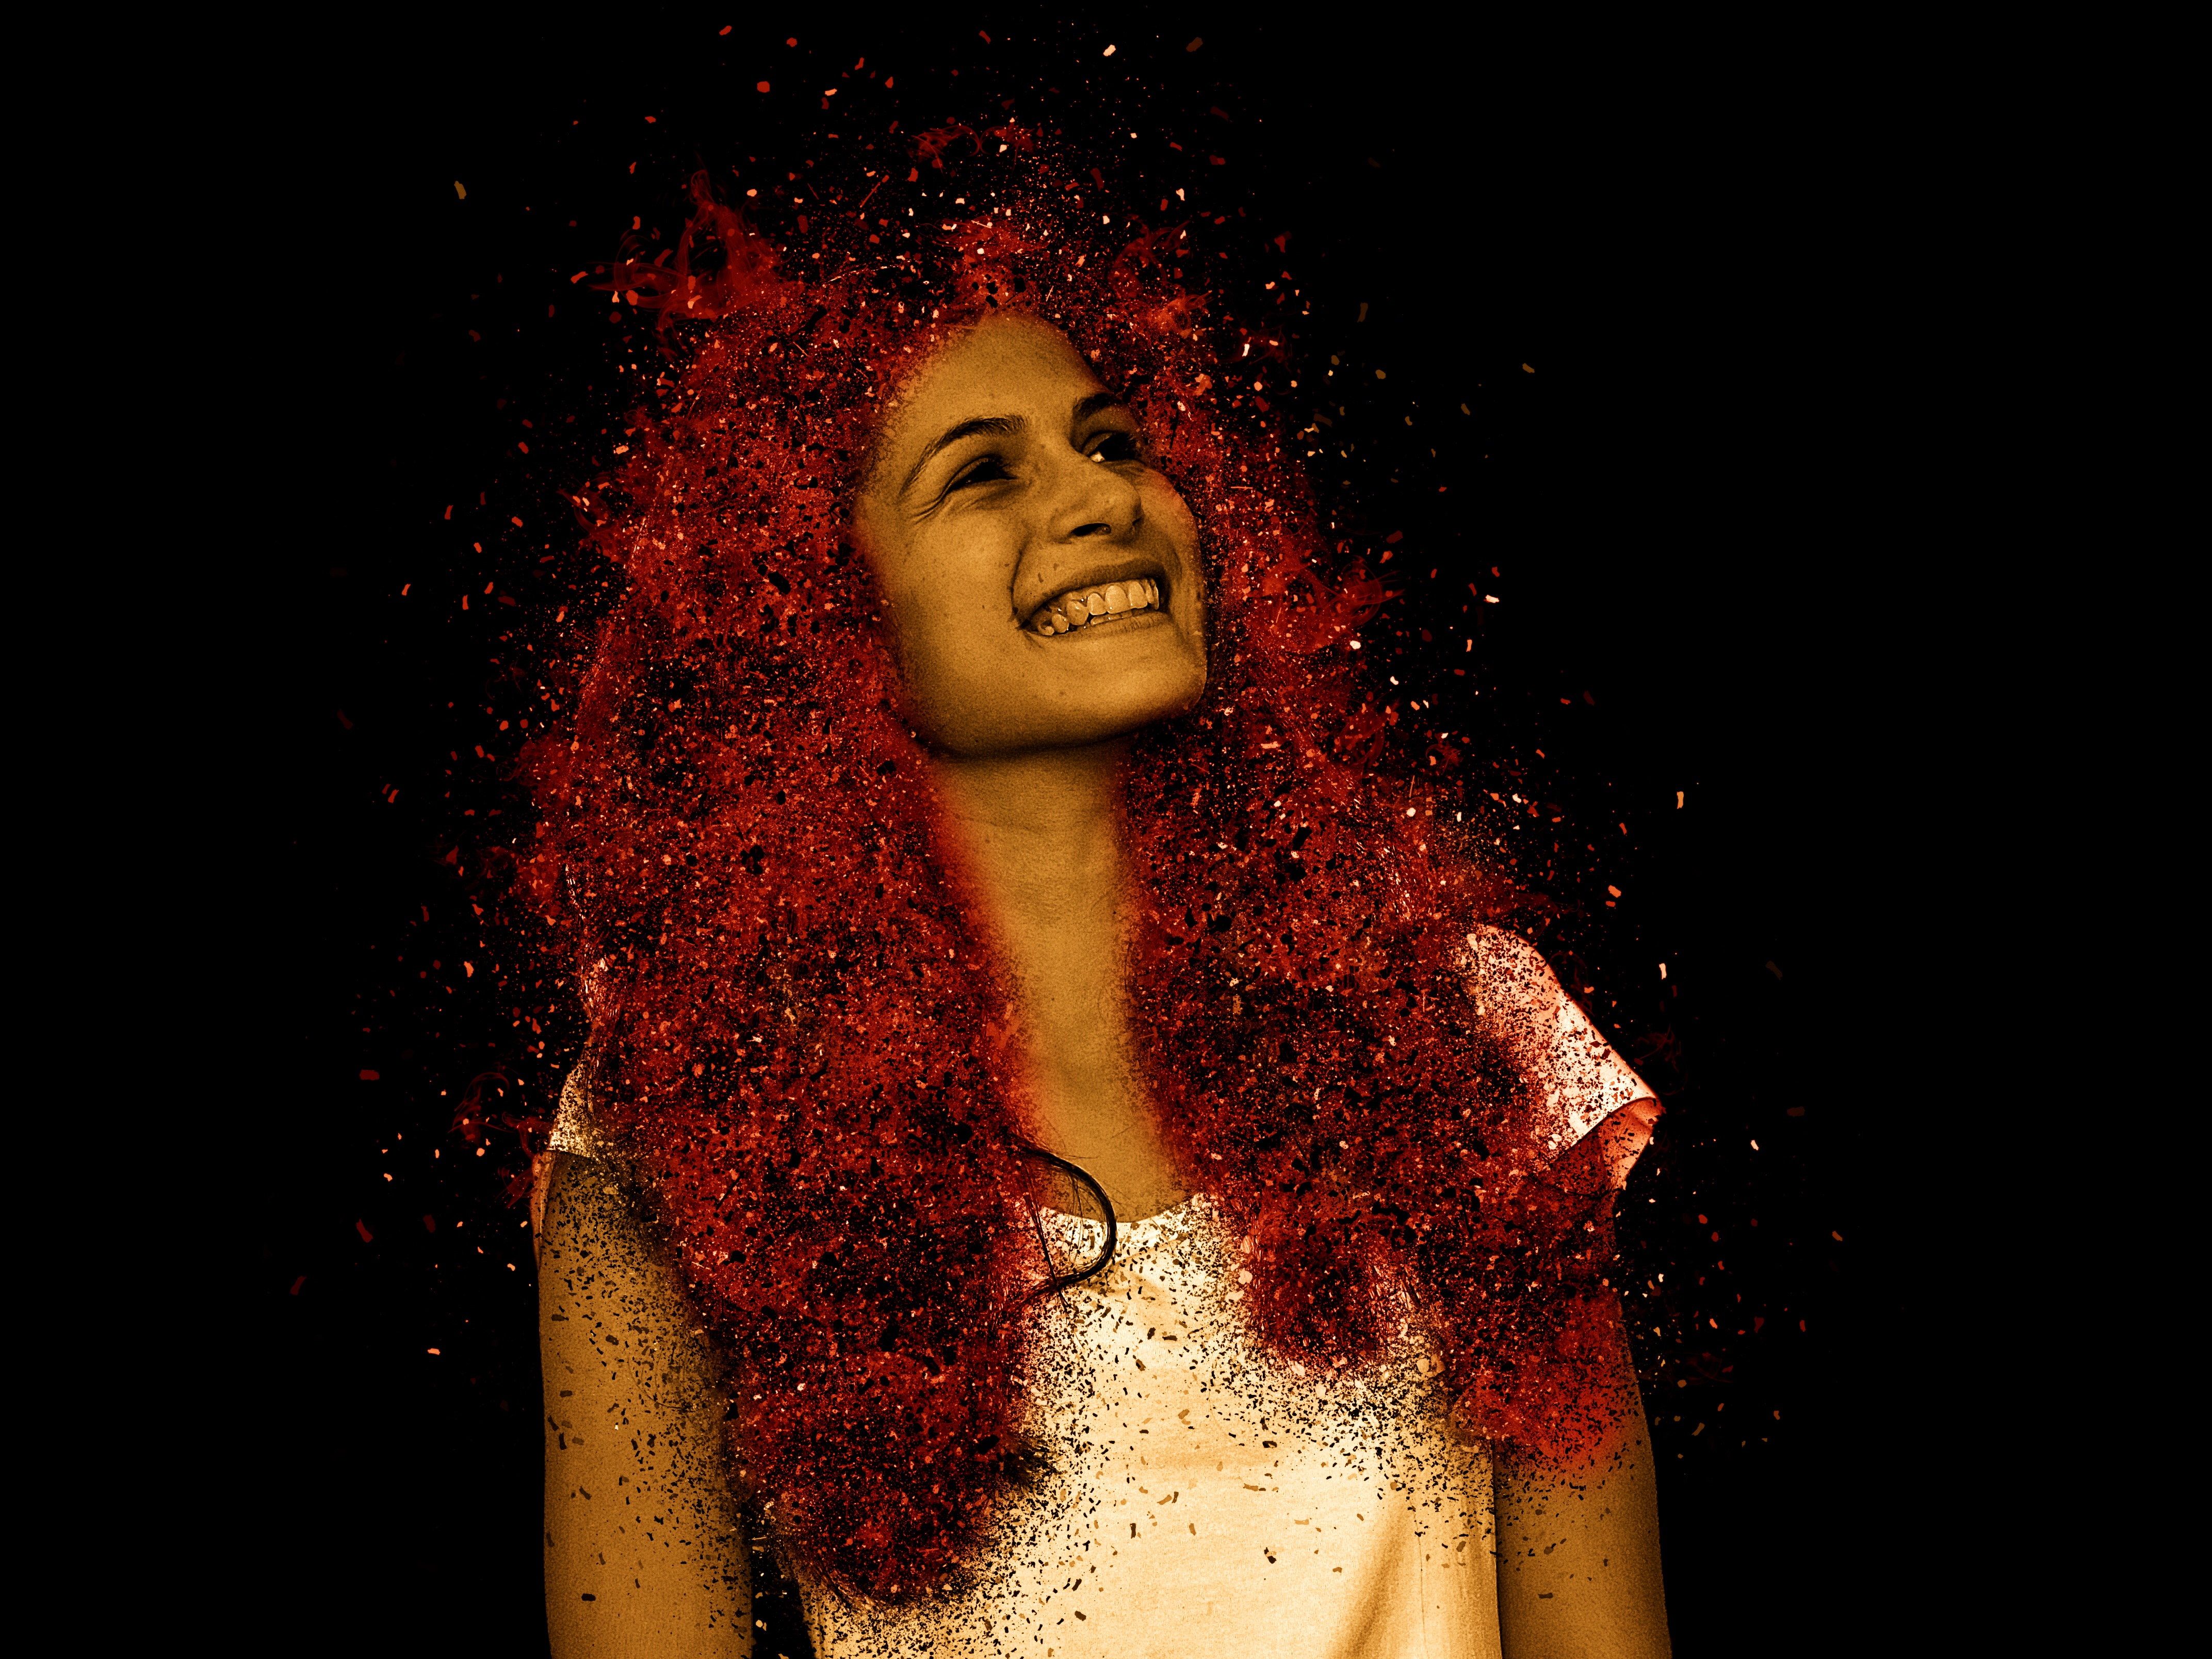
light, woman, hair, female, portrait, model, young, red, color, human, darkness, fashion, hairstyle, smile, laugh, red hair, cheerful, lichtspiel, face, art, head, beauty, beautiful, pretty, sensual